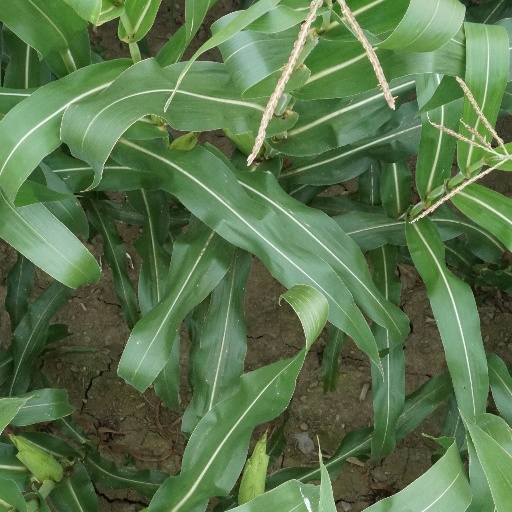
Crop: maize; corn